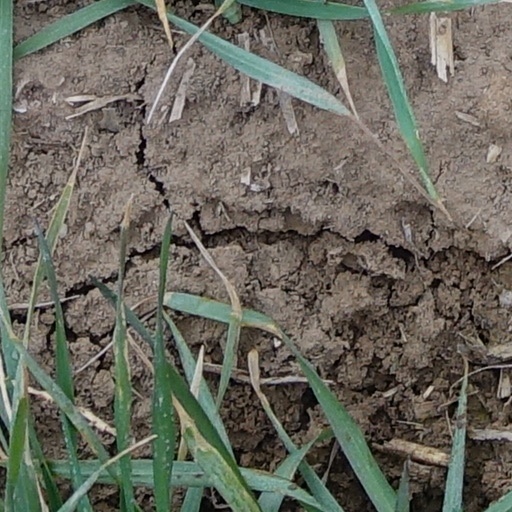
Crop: wheat